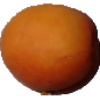
Label: apricot